Amara Kaaviyam

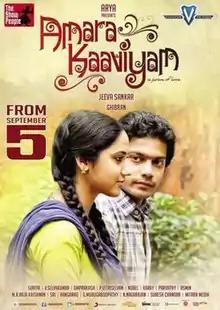
Theatrical release poster

Amara Kaaviyam is a 2014 Indian Tamil-language romantic thriller film written and directed by Jeeva Shankar and produced by Arya. The film stars Arya's younger brother Sathya and Miya. The movie features a successful soundtrack composed by Ghibran. It opened to positive reviews in September 2014. The film was remade in Bengali in 2020 as "Love Story".